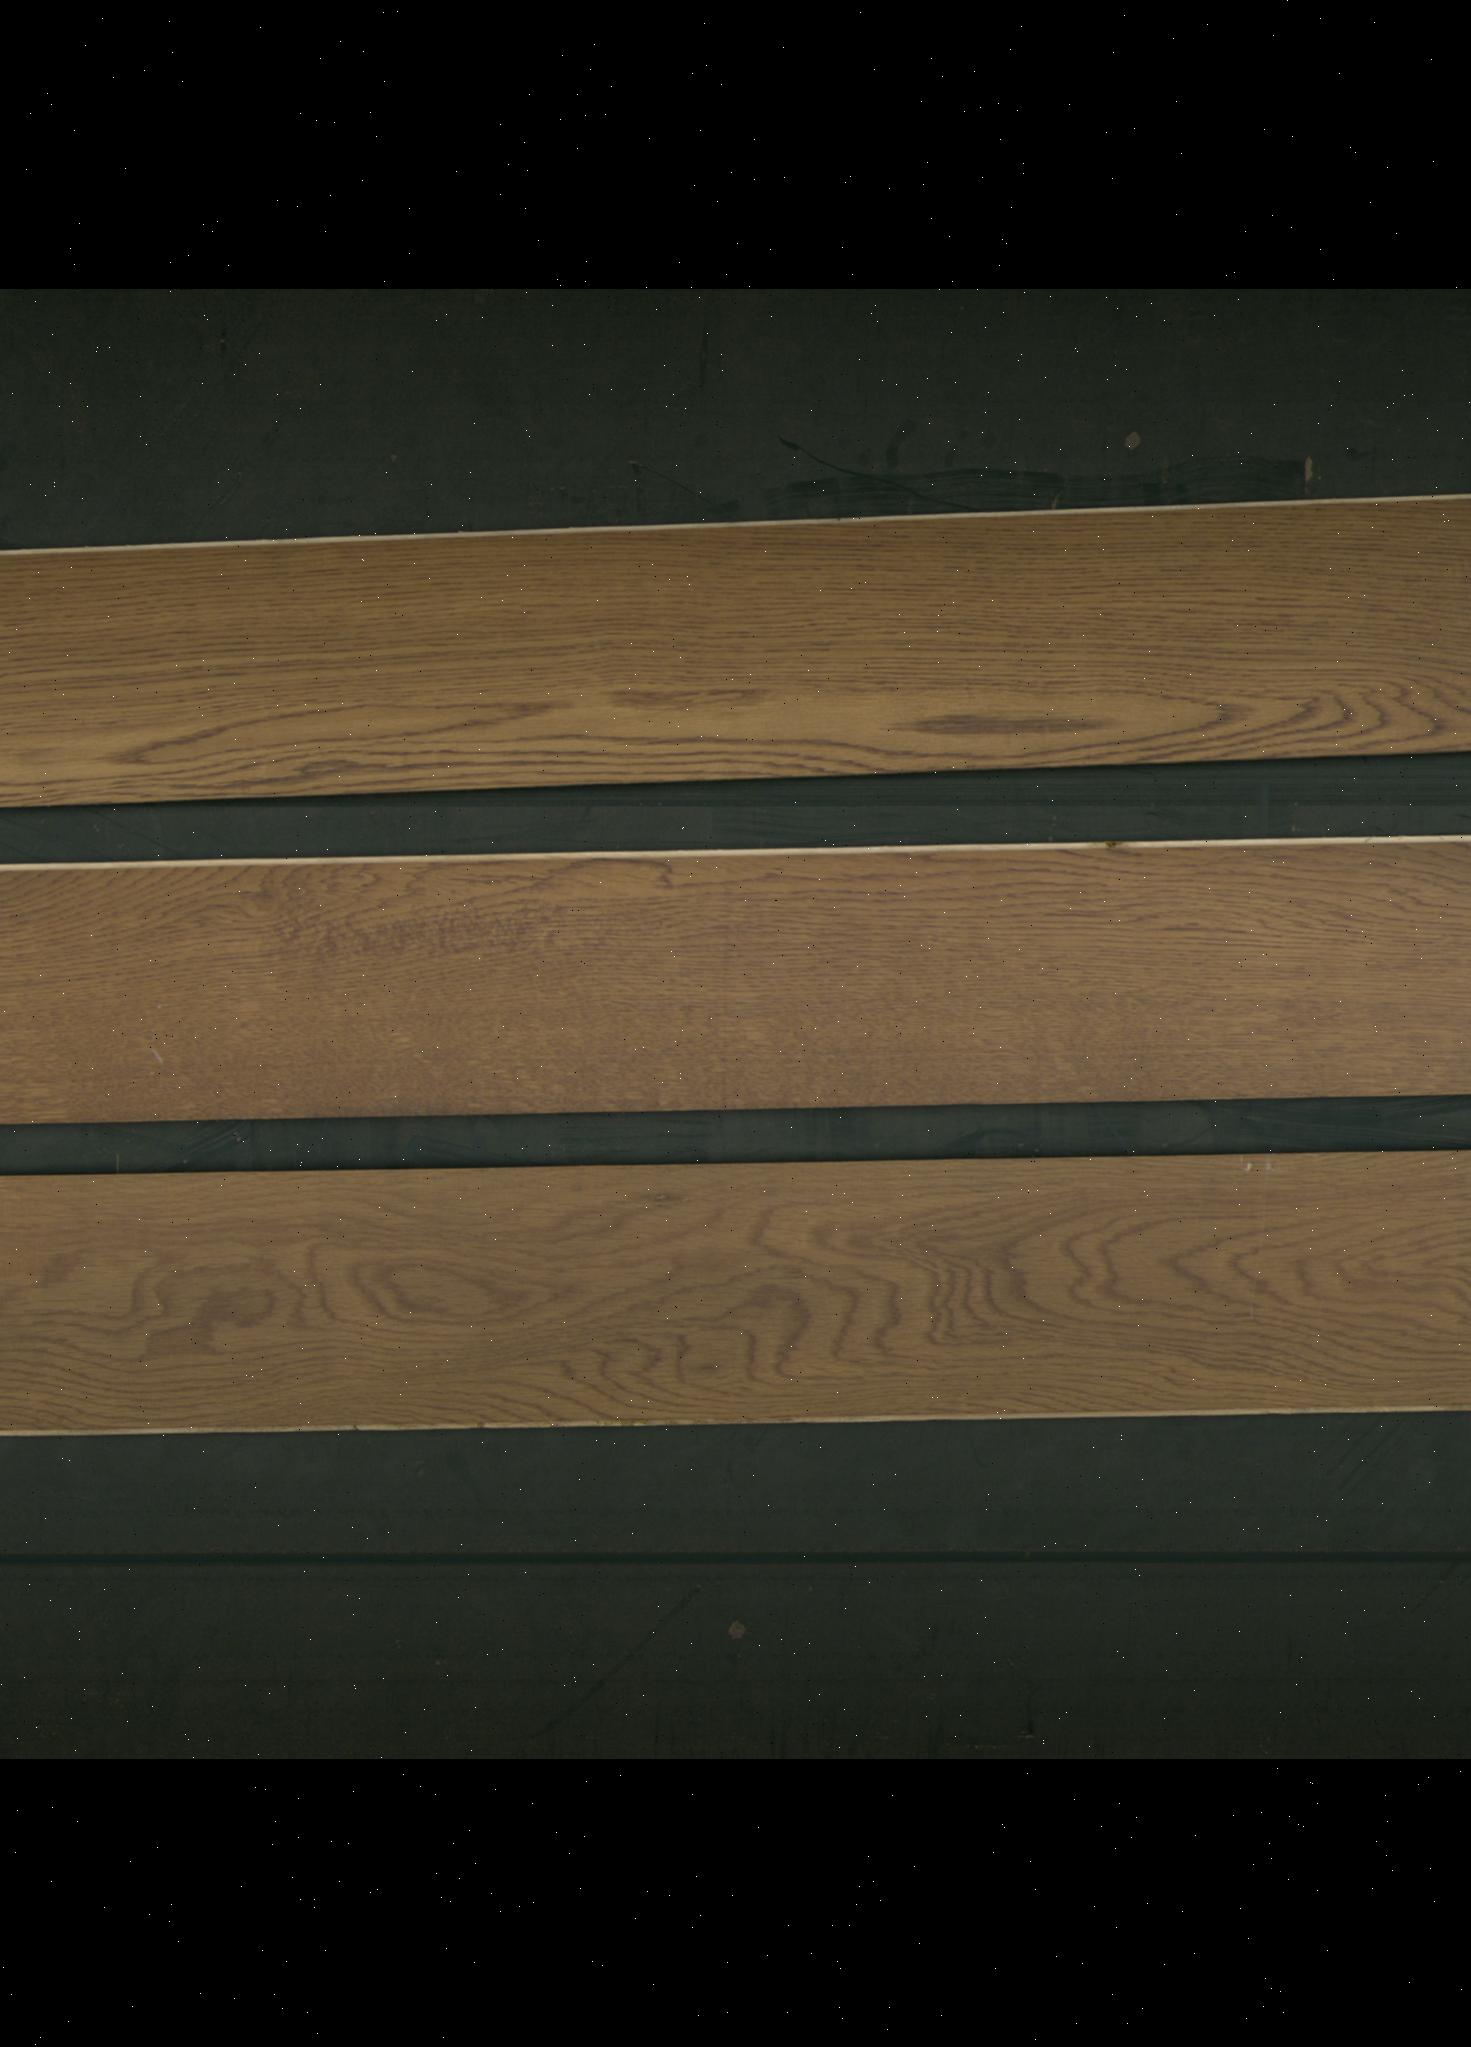
Label: mixers